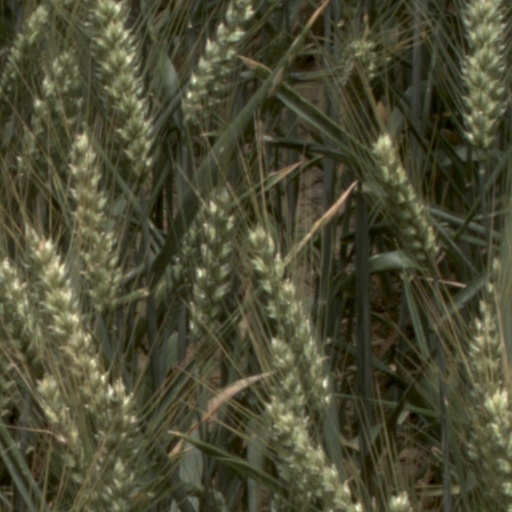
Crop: wheat